Trinity Railway Express

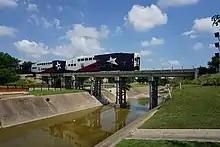
Trinity Railway Express train with Bombardier BiLevel Coaches

Each train includes at least one locomotive unit and one bi-level cab car. Typically, one or two additional coach cars are included between the locomotive and cab car. Each cab car (and thus each train) has a restroom and passengers may move between cars during the trip. The trip from Union Station to T&P Station takes just over an hour, with scheduled trip times ranging from one hour, three minutes to one hour, eleven minutes. Track improvements are currently underway which should offer an improvement in travel times by double-tracking certain stations and sections of the route. Currently, portions of the route are single-track, requiring eastbound and westbound trains to meet only at certain points and requiring some eastbound trains to hold for 5–7 minutes to wait for a westbound train to get to the passing area.